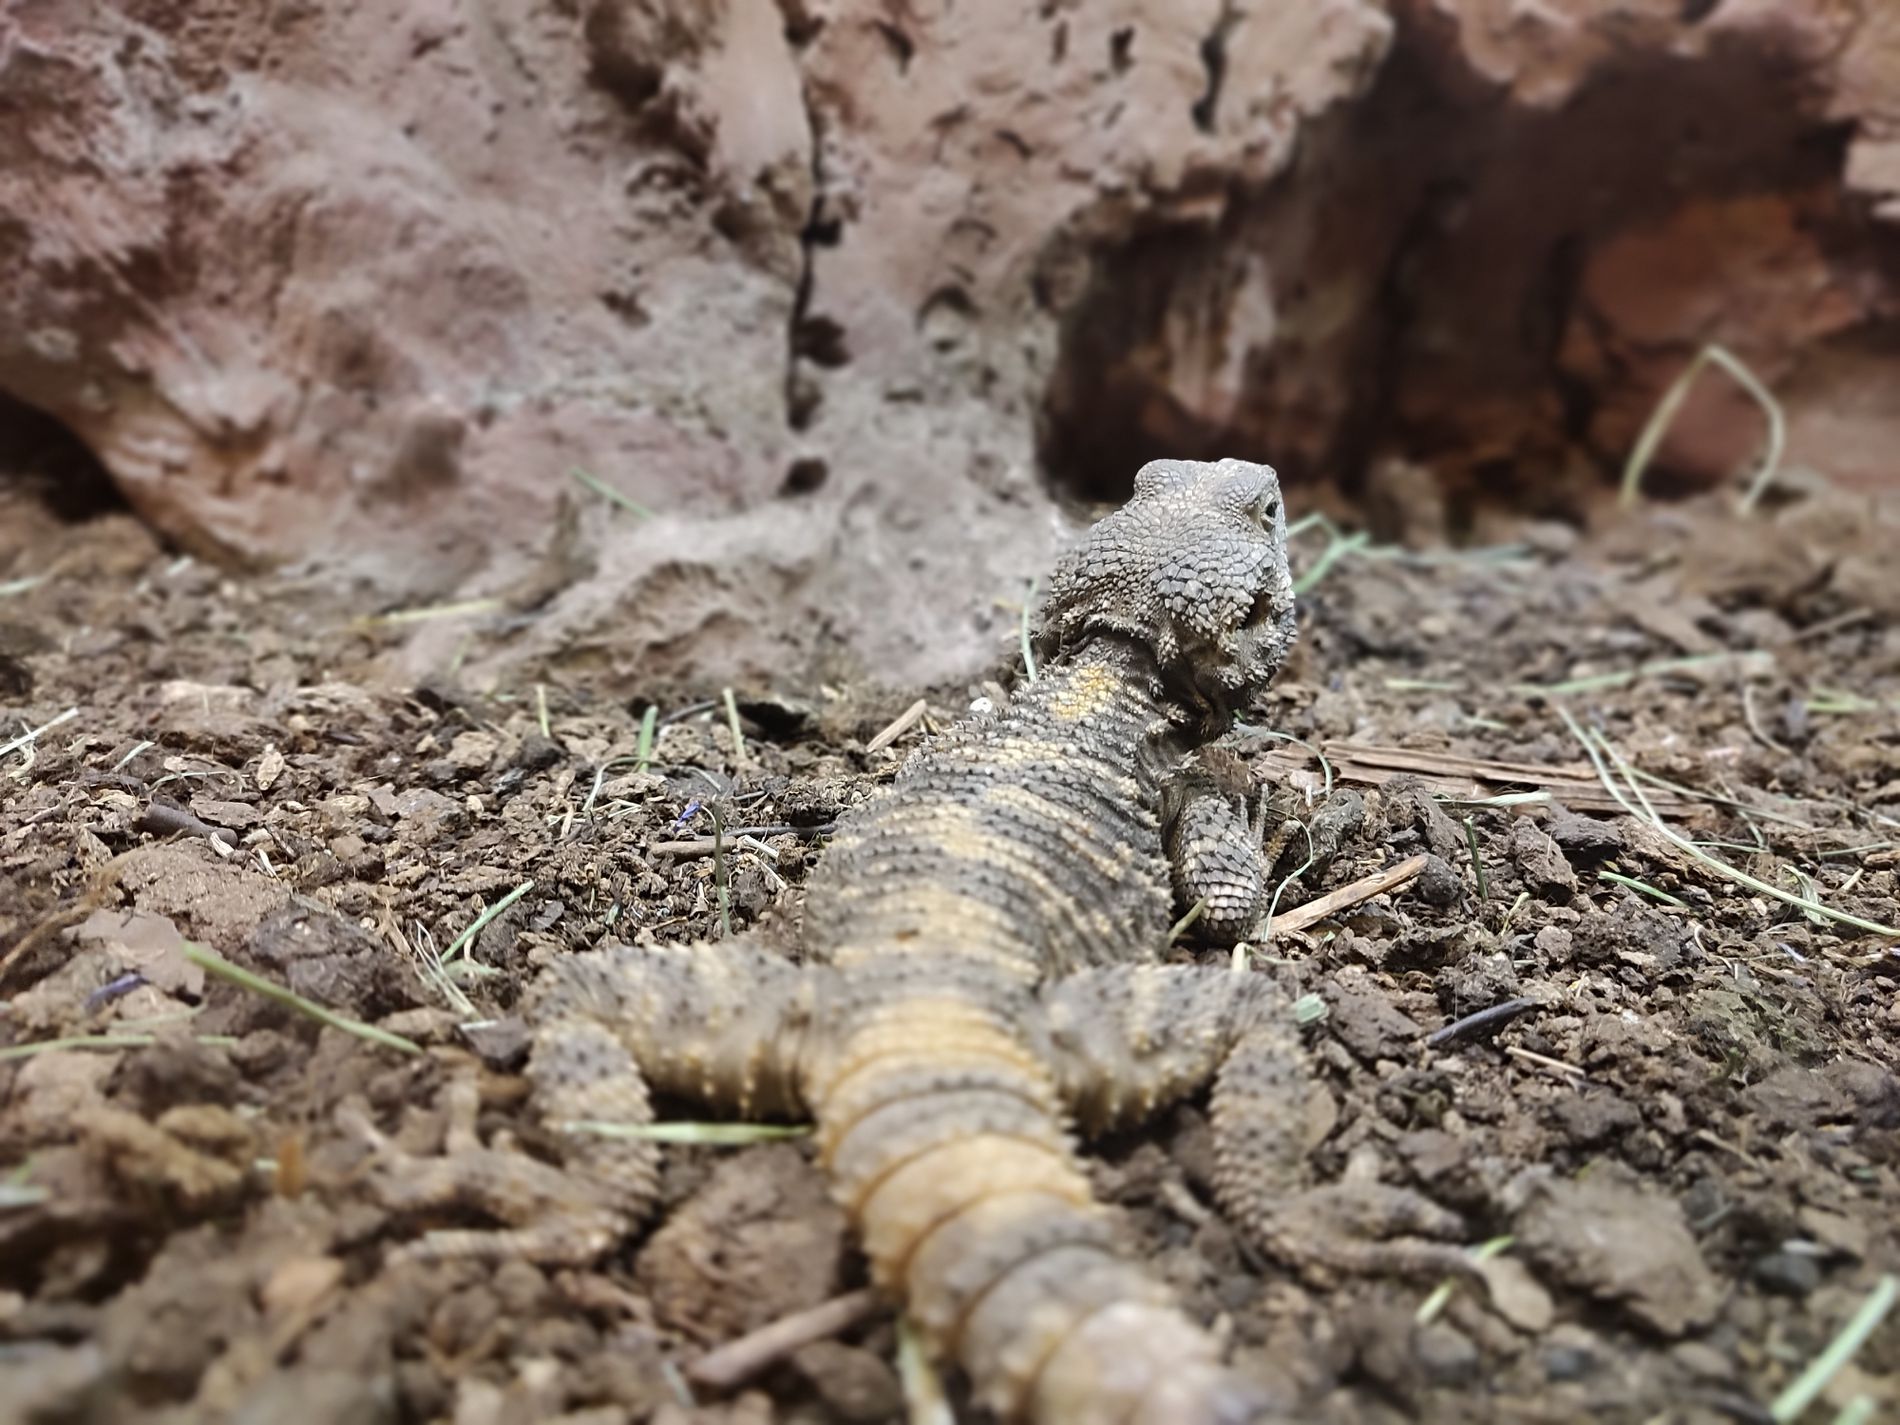
Lizard on Rocky Ground
A lizard with a heavily textured body is positioned on rough soil mixed with small stones and sparse dry vegetation. In the background, a formation of cave entrances is visible, providing a natural habitat setting.
A close-up shot captures a stripped brown lizard in a rocky environment. The rocky backdrop suggests a desert or environment.
Labels: Animal, Lizard, Reptile, Electronics, Hardware, Iguana, Gecko, Zoo, Hook, Claw, Cave, Small Stones, Leave
Camera: Xiaomi M2101K6G
Aperture: F1.9
Exposure: 1/17 sec
ISO: 1659
Focal length: 6.0 mm